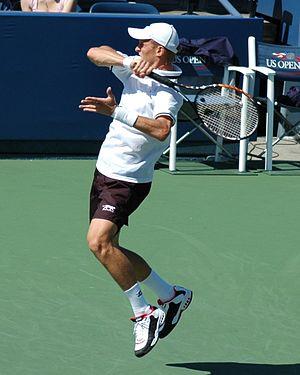
Nikolay Davydenko, né le 2 juin 1981 à Sievierodonetsk en Ukraine, est un joueur de tennis russe.